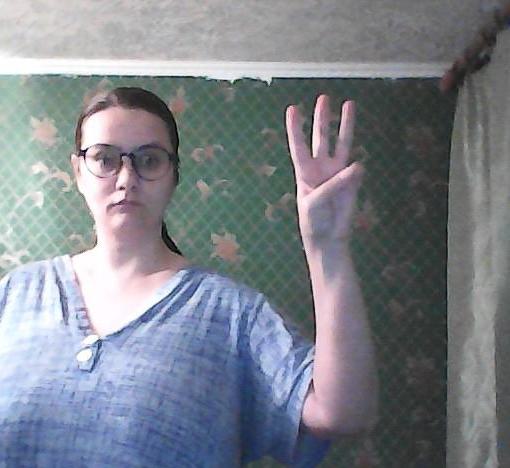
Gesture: three